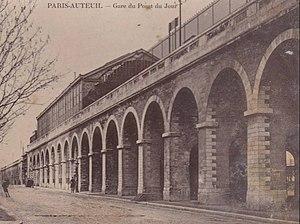
Gare du Point du Jour (Paris - 16e) - Ligne d'Auteuil
La gare du Point-du-Jour est une gare ferroviaire française de la ligne de Petite Ceinture, sur le boulevard Exelmans, à l'intersection avec l'avenue de Versailles, dans le sud-ouest du 16ᵉ arrondissement de Paris.
La liste des gares de la ligne de Petite Ceinture recense les gares de cette ligne ferroviaire située à Paris, en France.